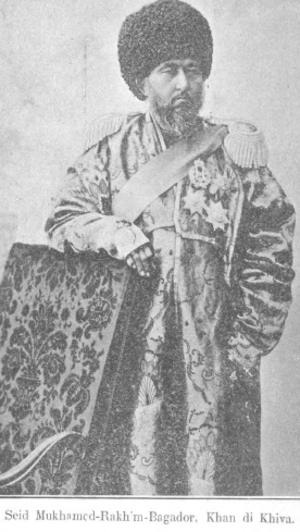
Le khanat de Khiva, appelé aussi État de Khwarezm, est le plus ancien des trois khanats ouzbeks qui existèrent entre 1512 et 1920 au sud de la mer d'Aral. Ayant à l'origine sa capitale à Ourguentch, le Khorezm déplace sa capitale à Khiva, petite forteresse de l'époque, à cause du changement brutal du cours de l'Amou-Daria en 1598 qui a été fatal à l'ancienne capitale. Pendant plusieurs siècles, Khiva devient un des foyers culturels du monde islamique, avant de devenir un protectorat de l'Empire russe en 1873.
Мohammed Rahim Khan II, ou Mouhammad Rahim est un khan du khanat de Khiva de la dynastie ouzbèke des Koungrates. Il règne de 1864 à 1910.